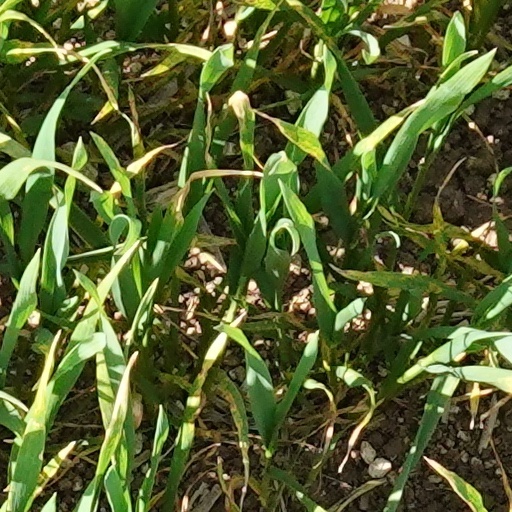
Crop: wheat